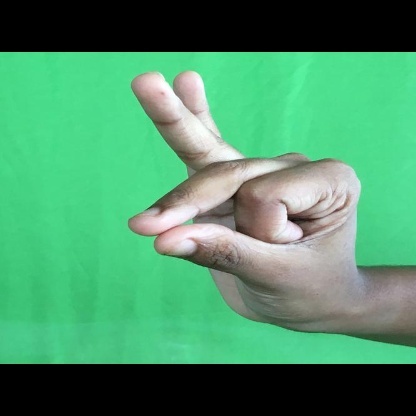
Mudra: Bramaram